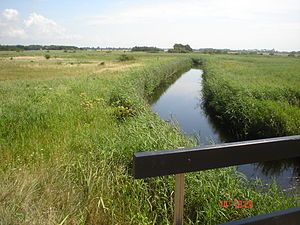
Regional cykelrute nr. 38 / Forløb
Rødby Fjord som den ser ud i dag set fra diget ved Dragsminde
Udkøbskanalen ved Dragsminde på sydkysten af Lolland. Landskabet viser Rødby fjord som den ser ud nu. Landskabet var tidligere indsejlingen til Rødby.
Regional cykelrute nr. 38 eller Østersøstien/Paradisruten er en cykelrute der forløber fra Nykøbing F via Nysted og Rødby til Albuen syd for Nakskov, en strækning på i alt ca. 120 km langs Guldborg Sund og Østersøen.